The Detroit News

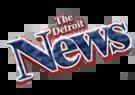
Former "Detroit News" logo, used for marketing

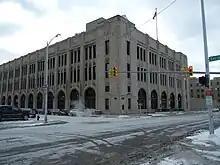
Detroit News and Free Press Building, the newspaper's home 1917–2014

"The Detroit News" was founded by James E. Scripps, who, in turn, was the older half-brother and one-time partner of Edward W. Scripps. The paper's eventual success, however, is largely credited to Scripps' son-in-law, George Gough Booth, who came aboard at the request of his wife's father. Booth went on to construct Michigan's largest newspaper empire, founding the independent Booth Newspapers chain (now owned by S.I. Newhouse's Advance Publications) with his two brothers.